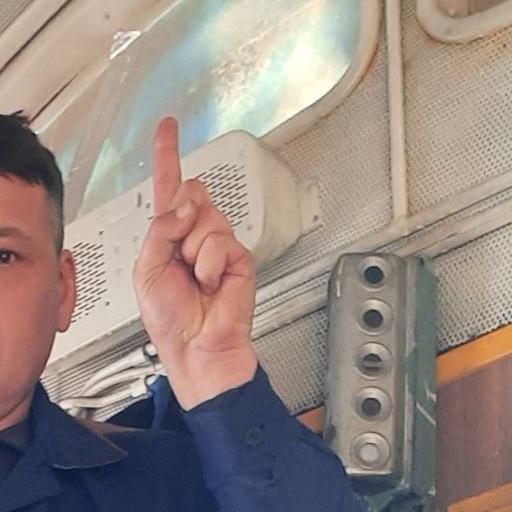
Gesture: one